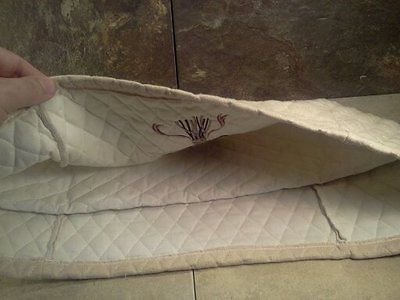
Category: toaster